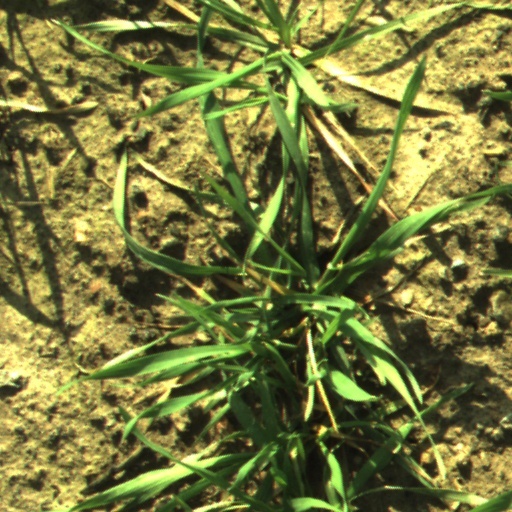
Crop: wheat